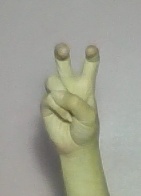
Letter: toot